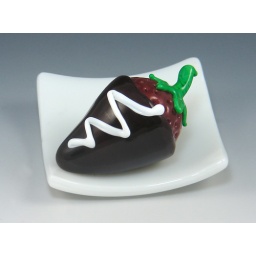
Art glass strawberry dipped in glass 'chocolate' and decorated with white chocolate glass 'frosting'. Handcrafted Art Glass by Hulet Glass.